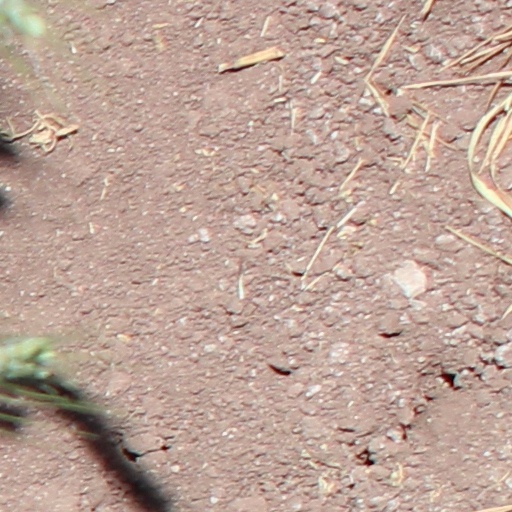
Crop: wheat